John Egan (harp maker)

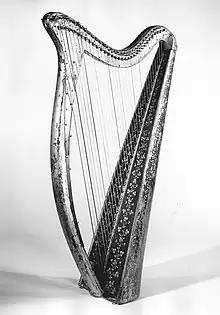
Portable harp made by John Egan, photographed in 1819

John Egan was an Irish musical instrument maker active during the years 1804 to 1838, who is considered by many as the father of the modern Irish harp. According to Simon Chadwick, honorary secretary of the Historical Harp Society of Ireland, "The ancient Irish harp tradition, which goes back to medieval times, was dying out around 1800. Egan invented a completely new romantic type of Irish harp, which was very successful, and which formed the basis of all subsequent revivals."